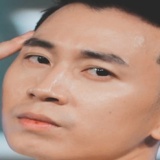
ca sĩ Karik